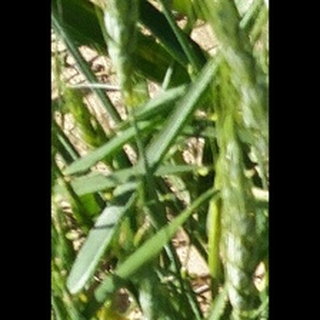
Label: healthy_wheat